Coffee in Seattle

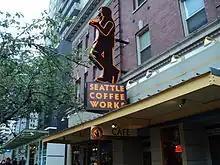
Seattle Coffee Works

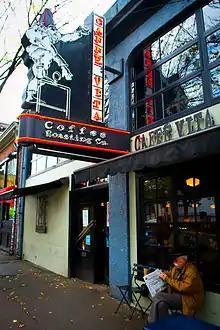
Caffe Vita Coffee Roasting Company

Storyville Coffee also operates within the Seattle metropolitan area.